Karaganda

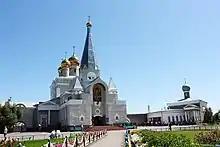
Russian Orthodox Church in Karaganda

The city is the seat of the Roman Catholic Diocese of Karaganda. In 2012, the Catholic Cathedral of the Blessed Virgin Mary of Fatima was opened.